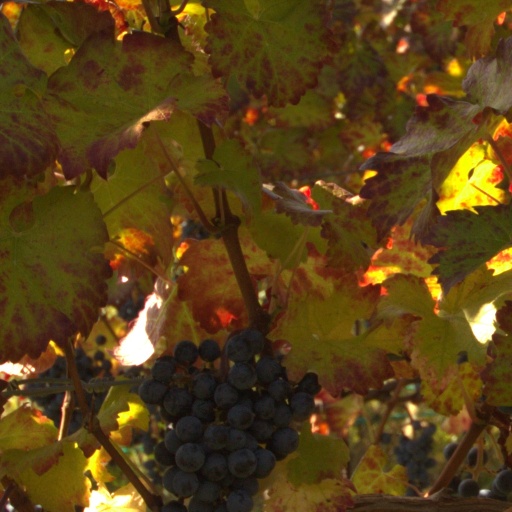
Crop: grape